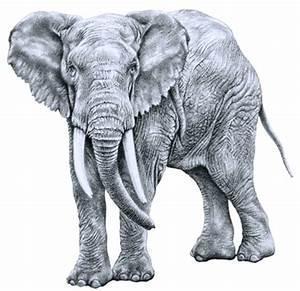
elephant